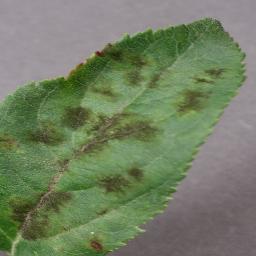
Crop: apple
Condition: scab